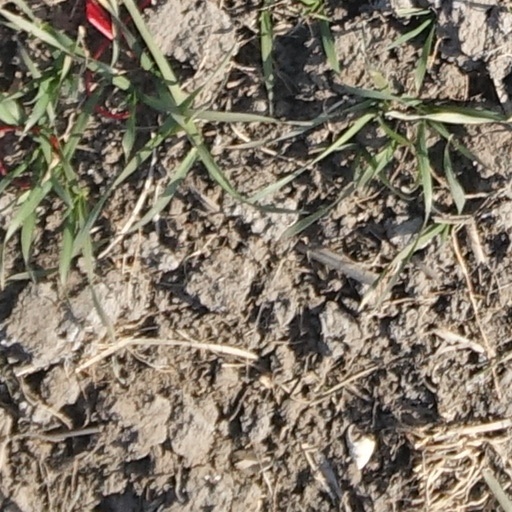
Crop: wheat